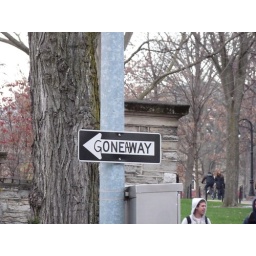
Defaced street sign in downtown State College, PA.